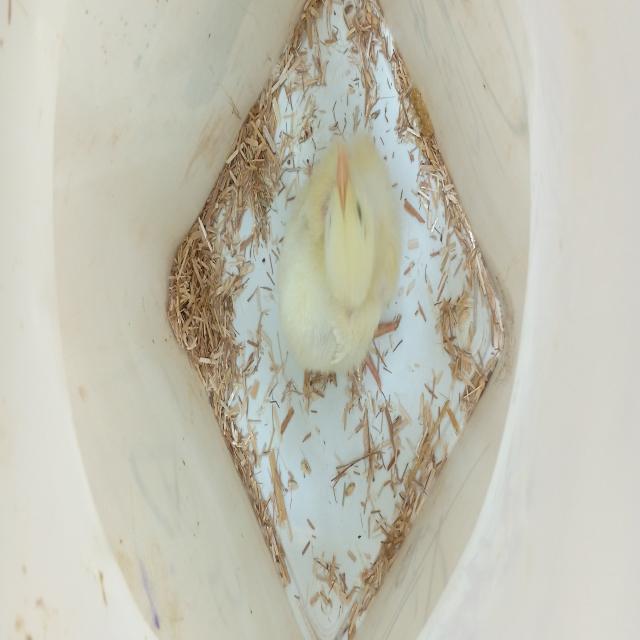
Weight: 190 g